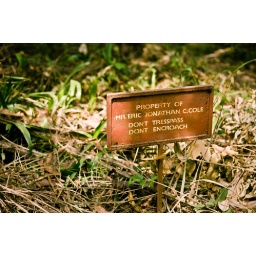
Tiny sign seen in the ground near York Beach.